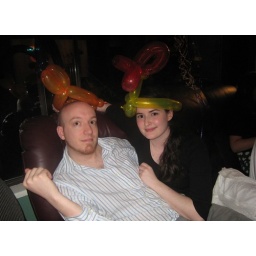
Me and boy in balloon hats on the couch.